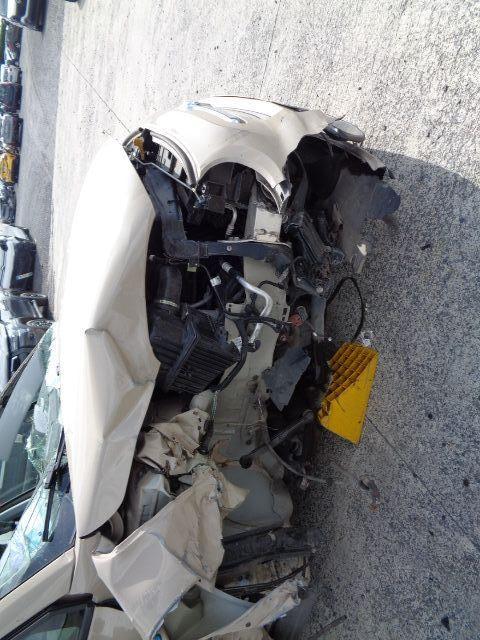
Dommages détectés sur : plaque d'immatriculation avant, pare-choc avant, capot, pare-brise avant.
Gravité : majeur